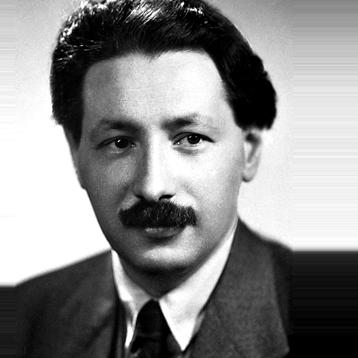
Age: 38